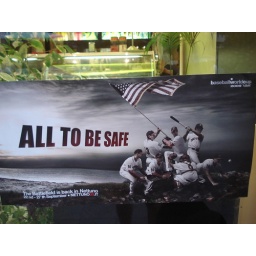
Nattuno is home of baseball in Itlay. Goes back to WWII when soldiers built ball fields there